Aesop's Fables

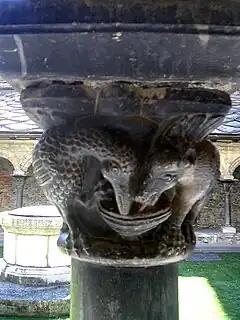
12th-century pillar, cloister of the Collegiate church of Saint Ursus, Aosta: the Fox and the Stork.

French-based creole languages saw a flowering of such adaptations from the middle of the 19th century onward – initially as part of the colonialist project but later as an assertion of love for and pride in the dialect. A version of La Fontaine's fables in the dialect of Martinique was made by François-Achille Marbot (1817–1866) in "Les Bambous, Fables de la Fontaine travesties en patois créole" (Port Royal, 1846) which had lasting success. As well as two later editions in Martinique, there were two more published in France in 1870 and 1885 and others in the 20th century. Later dialect fables by Paul Baudot (1801–1870) from neighbouring Guadeloupe owed nothing to La Fontaine, but in 1869 some translated examples did appear in a grammar of Trinidadian French creole written by John Jacob Thomas. Then the start of the new century saw the publication of Georges Sylvain's "Cric? Crac! Fables de la Fontaine racontées par un montagnard haïtien et transcrites en vers créoles" (La Fontaine's fables told by a Haiti highlander and written in creole verse, 1901).